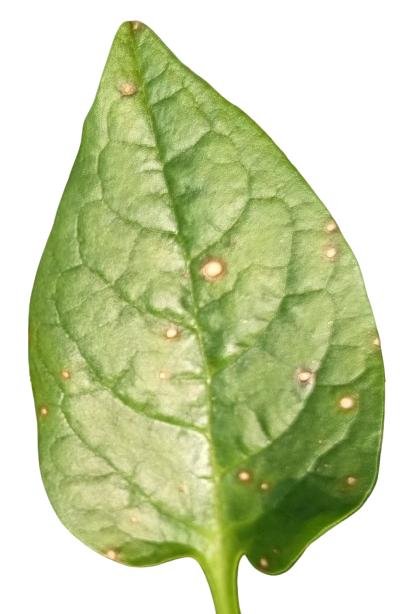
Label: Bacterial-Spot